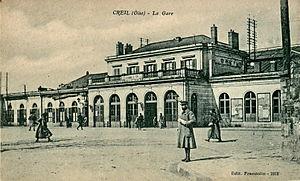
La gare de Creil est une gare ferroviaire française de la ligne de Paris-Nord à Lille, située sur la rive droite de l'Oise, dans le département de l'Oise, en région Hauts-de-France. Ses installations sont établies pour la plus grande partie sur le territoire de la commune de Creil, la partie nord de celles-ci se trouvant sur le territoire de Nogent-sur-Oise. Le centre-ville de Creil, sur la rive gauche de la rivière, est à environ un kilomètre au sud-est de la gare.
L'histoire de la ville de Creil commence à l'époque néolithique. Cependant, la première mention d'un lieu nommé « Creil » date de 633. La ville se développa au Moyen Âge mais son importance s'accrut avec l'arrivée du chemin de fer et la révolution industrielle. Détruite en grande partie par les bombardements de la Seconde Guerre mondiale, la ville fut reconstruite dans les années 1950 et son économie se diversifia permettant une forte augmentation du nombre de ses habitants.
La ligne de Creil à Jeumont est une ligne de chemin de fer du Nord de la France, à double voie et longue de 187 kilomètres.